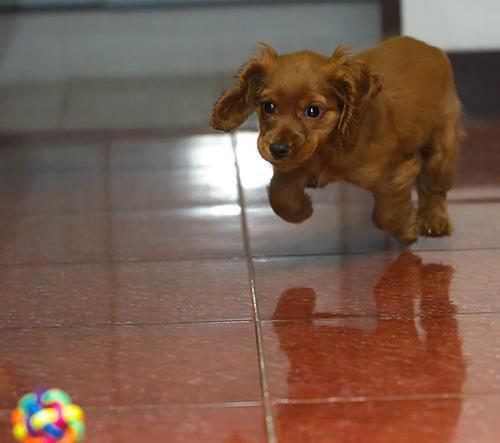
english cocker spaniel